Konstantinos Filippidis

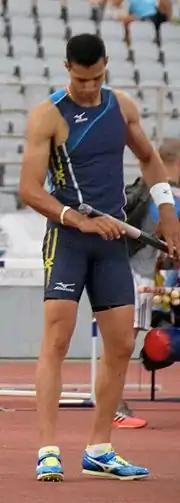

He was successful at the junior level, finishing fourth at both the 2003 World Youth Championships and the 2004 World Junior Championships and winning a silver medal at the 2005 European Junior Championships. In the same year, he won the silver medal at the 2005 Summer Universiade with a personal best jump of 5.75 metres. He also competed at the 2005 World Championships and the 2006 European Athletics Championships without qualifying for the final.